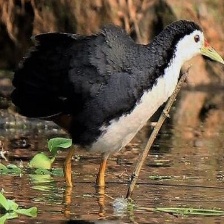
Species: WHITE BREASTED WATERHEN
Scientific name: AMAURORNIS PHOENICURUS
ImageNet parent category: european_gallinule